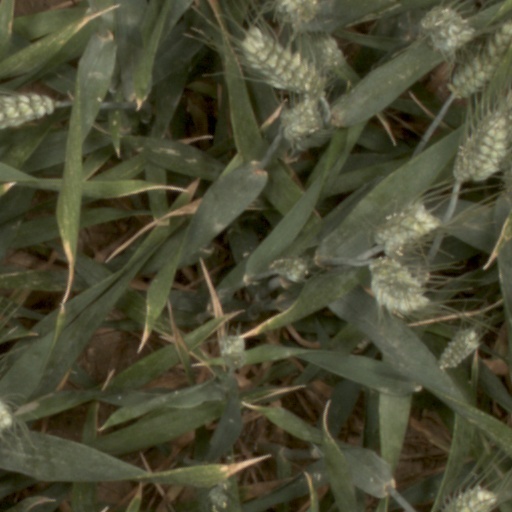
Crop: wheat